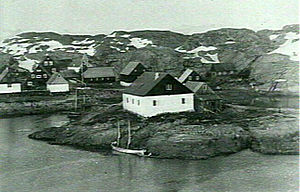
Maniitsoq
Maniitsoq er en by i Vestgrønland med ca. 2.600 indbyggere. Maniitsoq er en af byerne i Qeqqata Kommune. Maniitsoq-området er kendt for sin ujævne overflade.